Demographics of Brussels

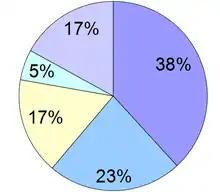
Languages spoken at home in the Brussels-Capital Region (2013)

Today, the Brussels-Capital Region is legally bilingual, with both French and Dutch having official status, as is the administration of the 19 municipalities.